Horsforth

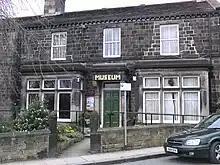
Horsforth Museum

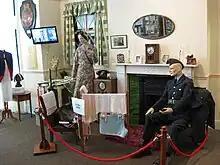
The Home Front: Second World War display in Horsforth Museum

Horsforth was recorded in the "Domesday Book" of 1086 as "Horseford", "Horseforde", "Hoseforde"; but late-ninth-century coins with the legend "ORSNA FORD" and "OHSNA FORD" may have come from Horsforth. The name derives from Old English "hors" or, to judge from the coins, *"horsa" ('horse') in the genitive plural form "horsa"/"horsna" + "ford" 'ford', thus meaning 'horses' ford'. This refers to a river crossing on the River Aire (possibly at Newlay), that was subsequently used to transport woollen goods to and from Pudsey, Shipley and Bradford. The original ford was situated off Calverley Lane, but was replaced by a stone footbridge at the turn of the 19th century.